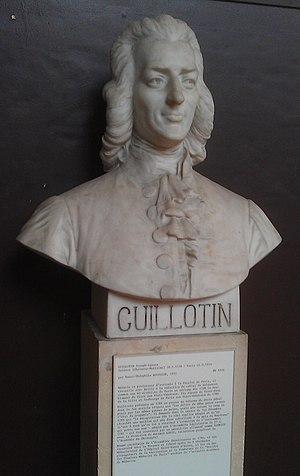
La sculpture de Joseph-Ignace Guillotin est exposé dans la Salle du Jeu de paume en Versailles.